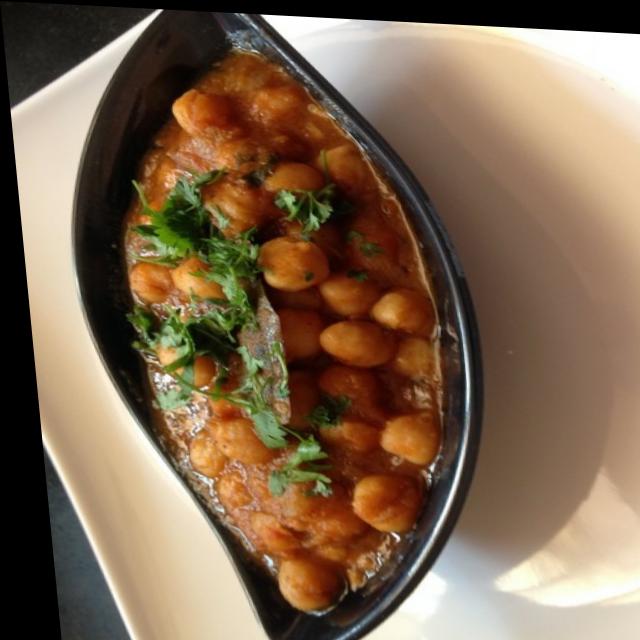
Dish: chole